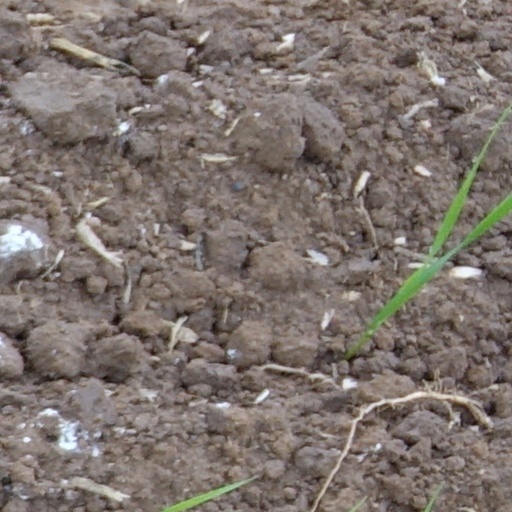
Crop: wheat